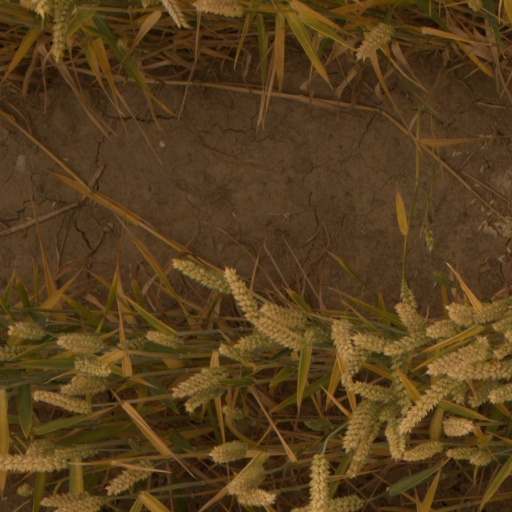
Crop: wheat